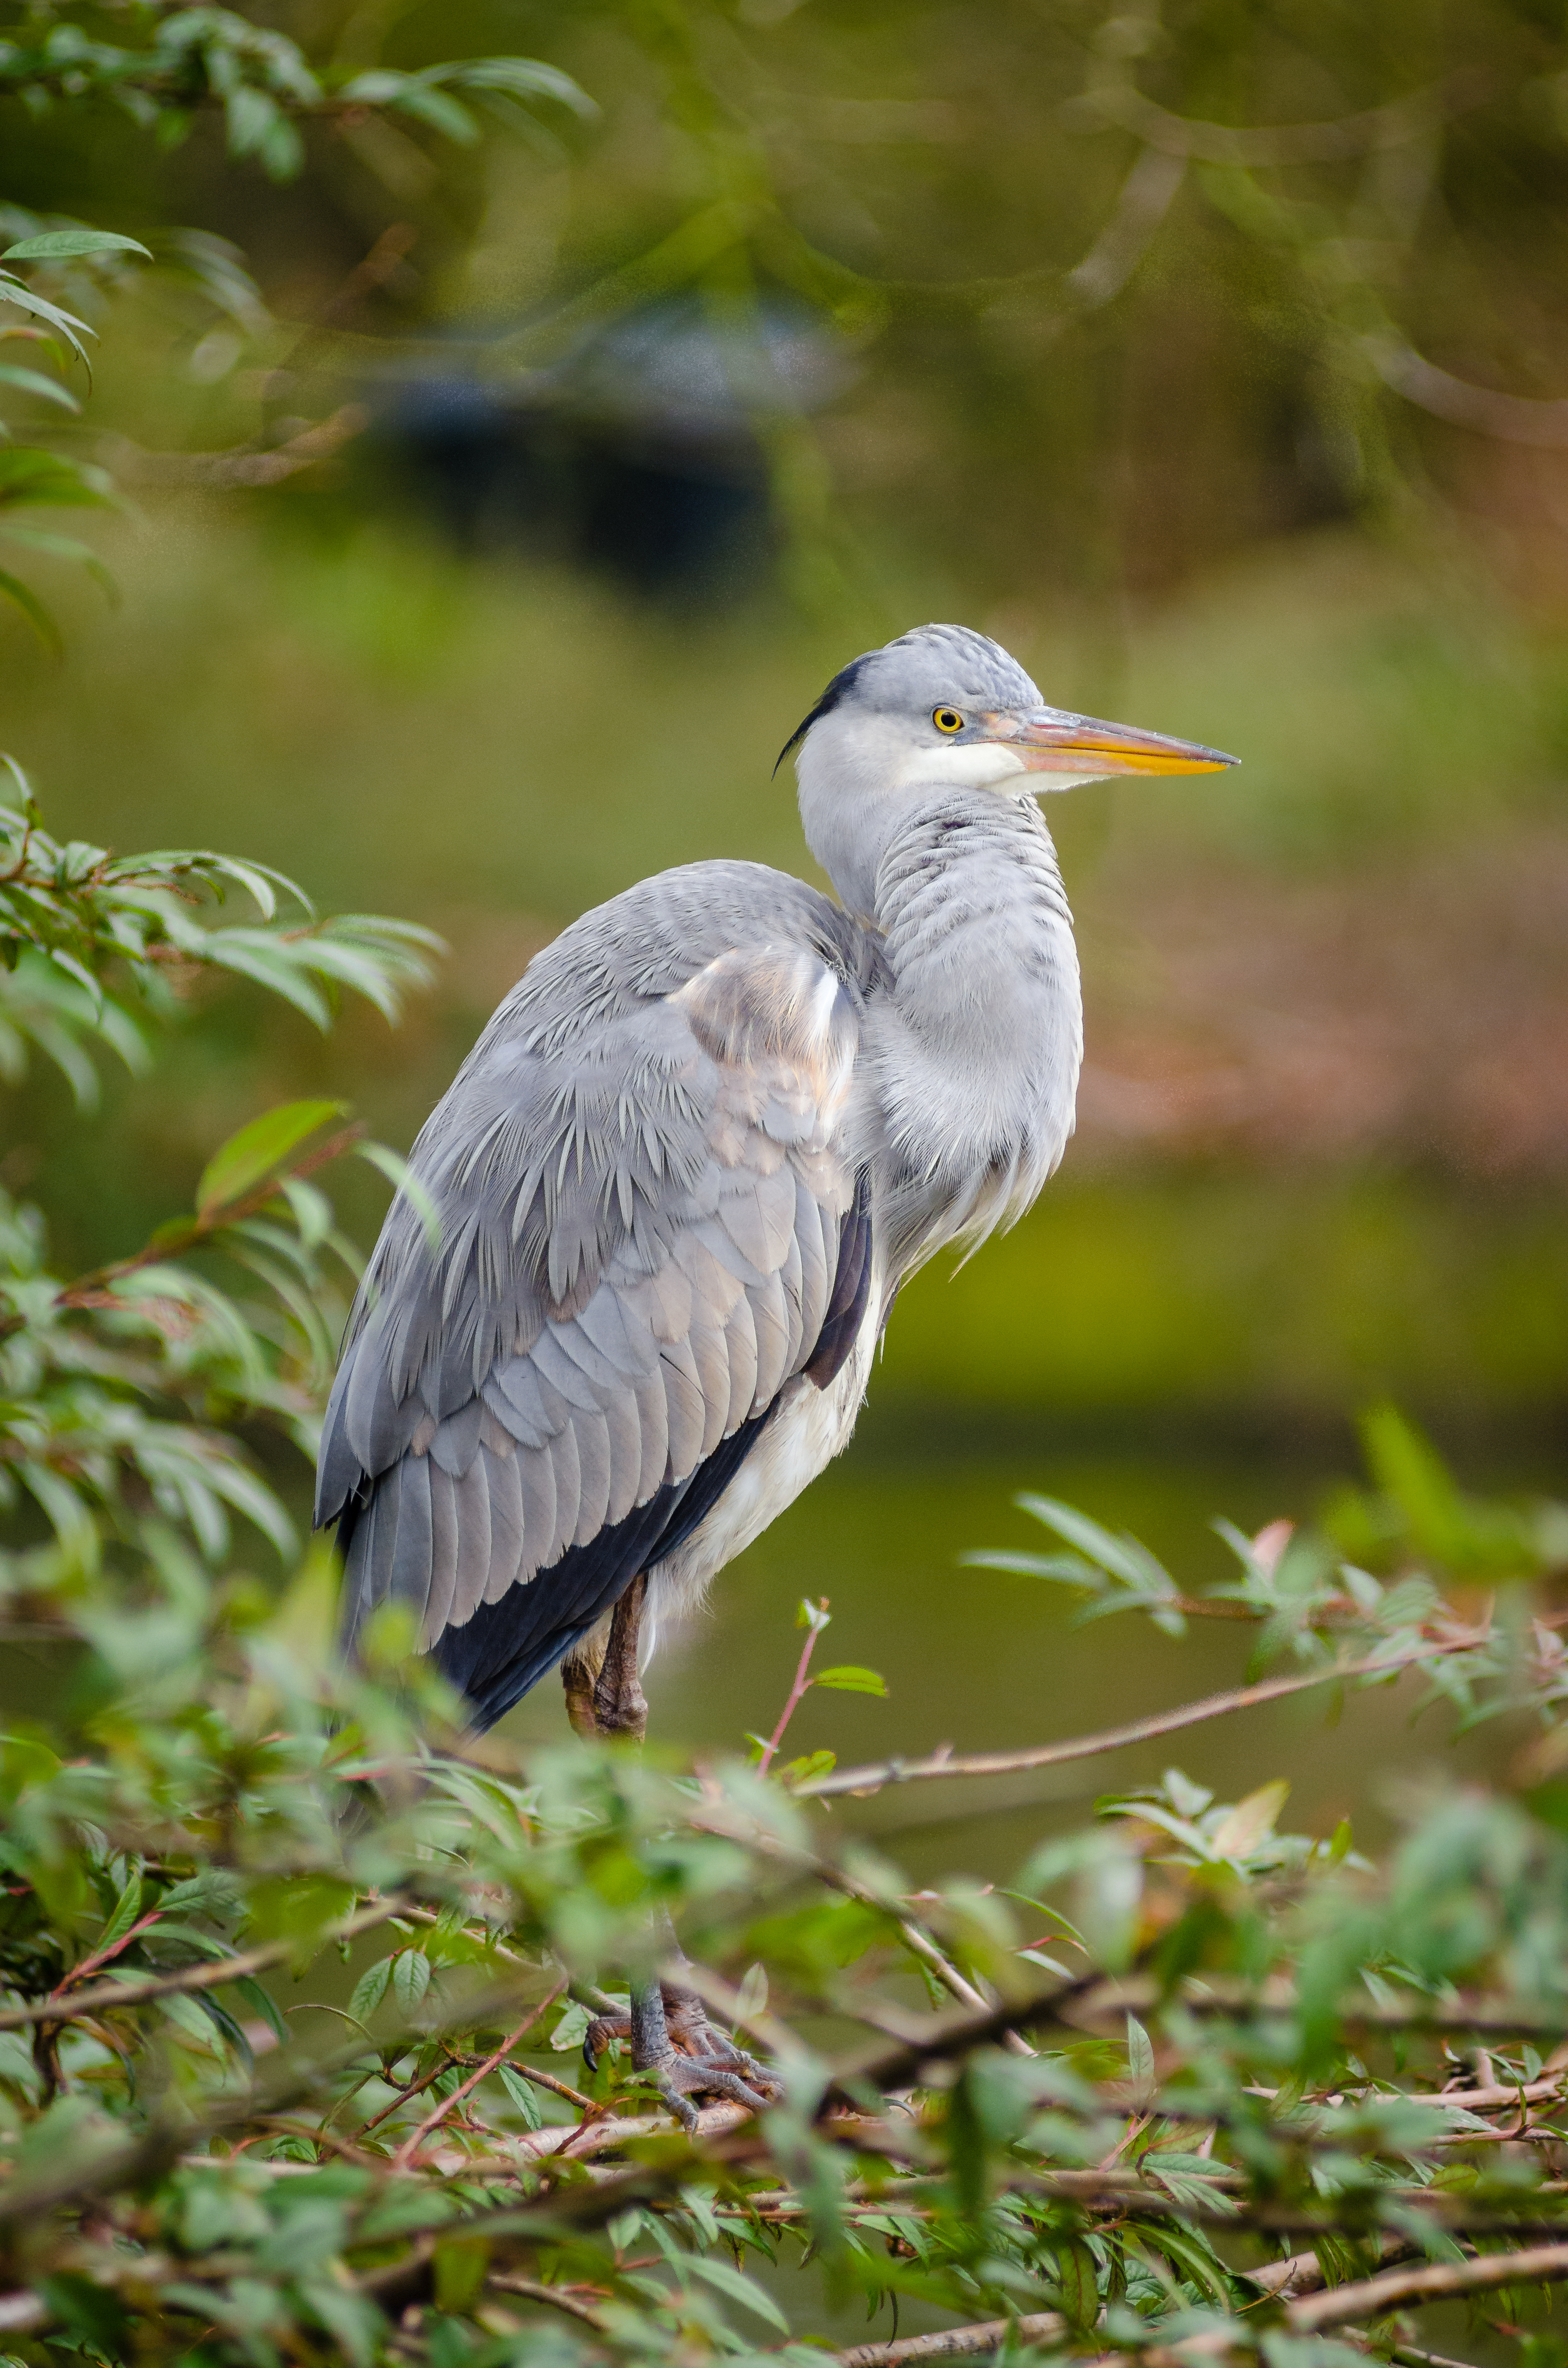
nature, bird, wing, bokeh, fall, animal, wildlife, zoo, green, beak, autumn, blue, nikon, avian, fauna, leaves, grey, feathers, eye, vertebrate, herbst, tier, blau, vogel, egret, heron, ibis, d7000, tierpark, schnabel, federn, ardea, cinerea, graureiher, pelecaniformes, gr n, bl tter